Mount Zinkovich

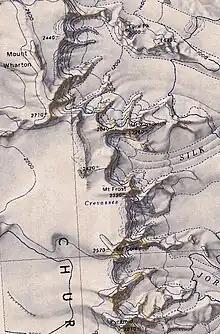
Mount Zinkovich and surroundings

An ice-covered bluff, high, on the west side of Nursery Glacier at the junction with Jorda Glacier. The east face of the feature is indented by twin cirques that resemble eyes. Under certain light conditions the appearance of the bluff is reminiscent of ubiquitous Kilroy graffiti of World War II: a caricature of a head peering over a wall and the message "Kilroy was here".